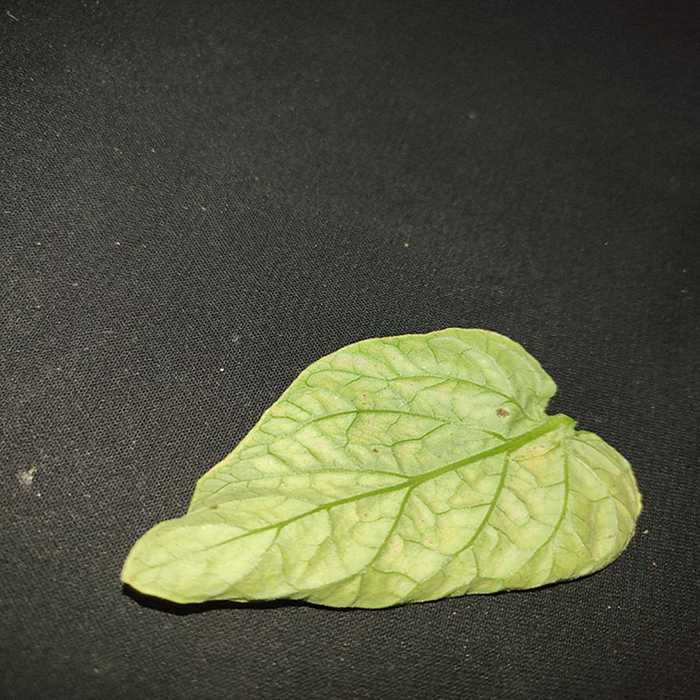
Plant: Tomato
Label: Tomato spotted wilt